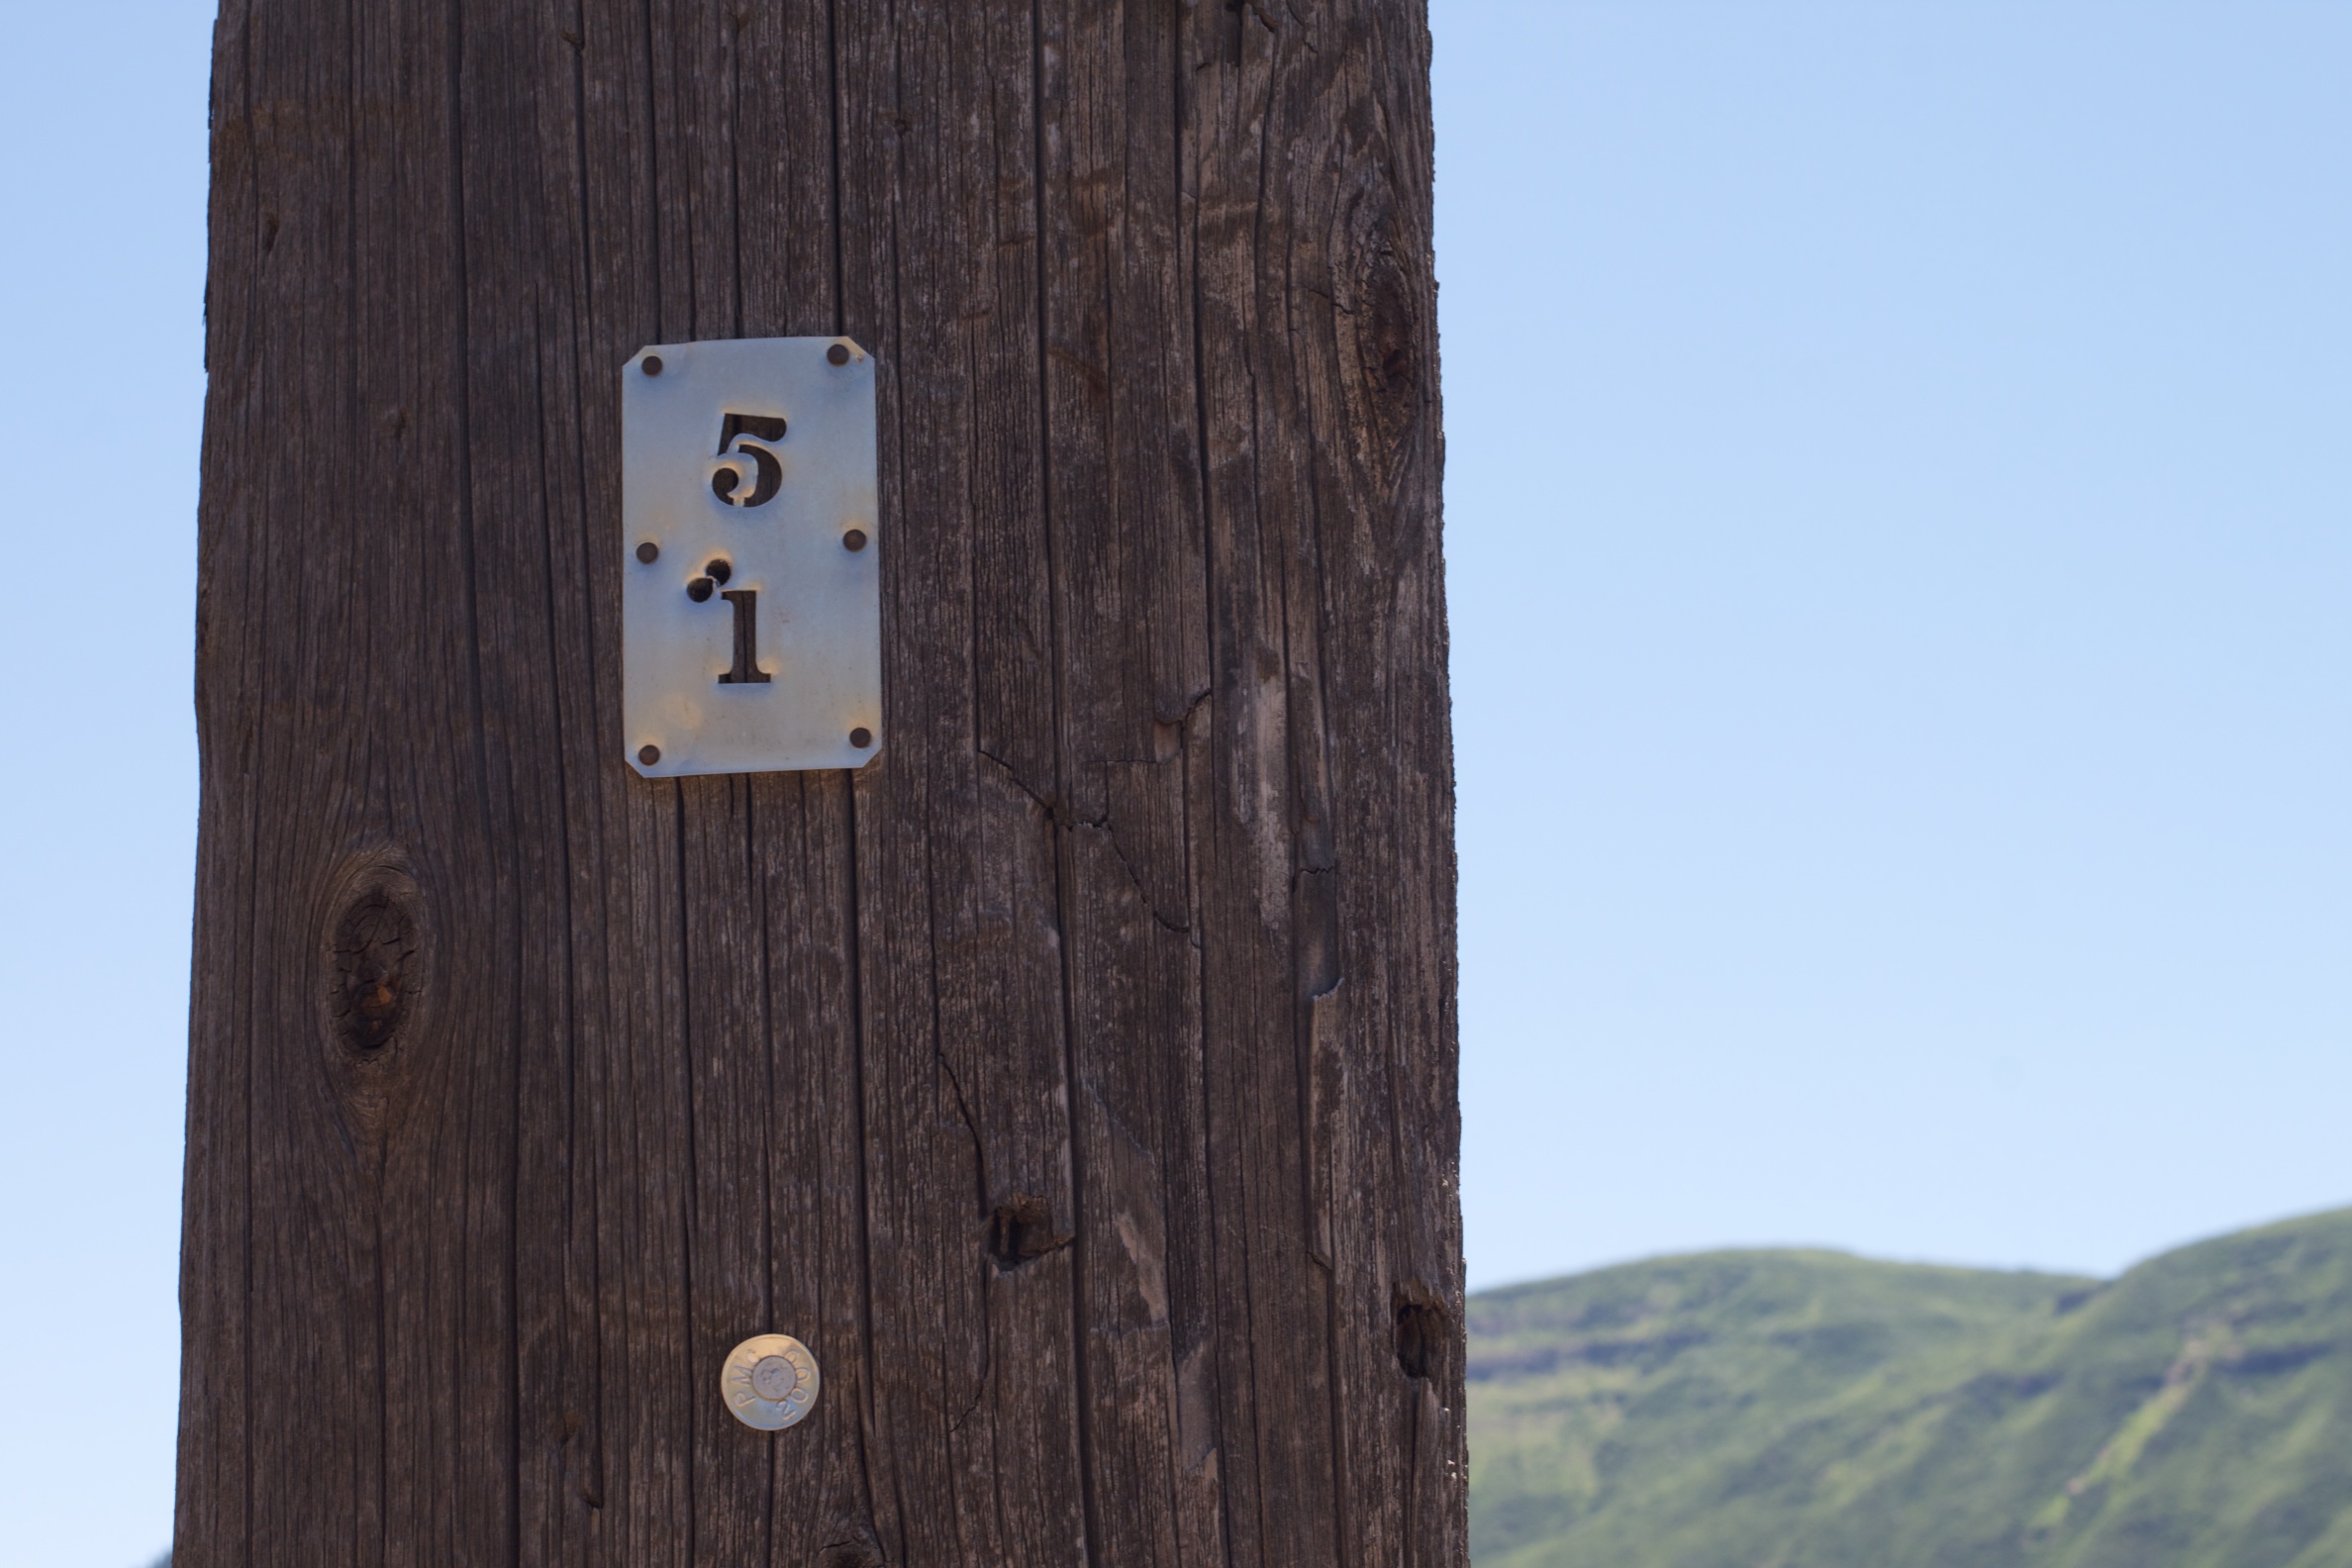
wood, blue, desertweyr, odyssey